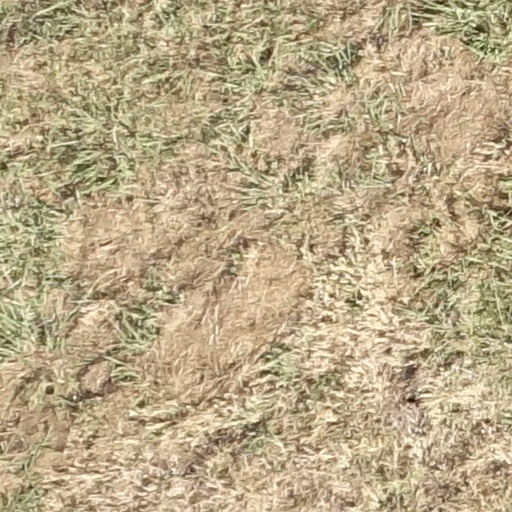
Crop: sorghum